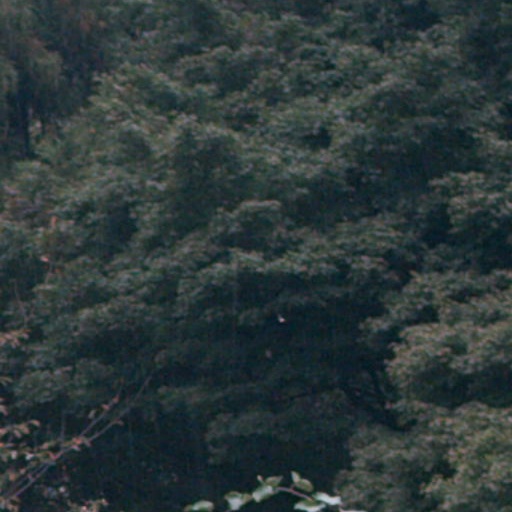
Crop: cassava